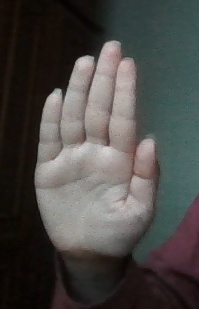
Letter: seen